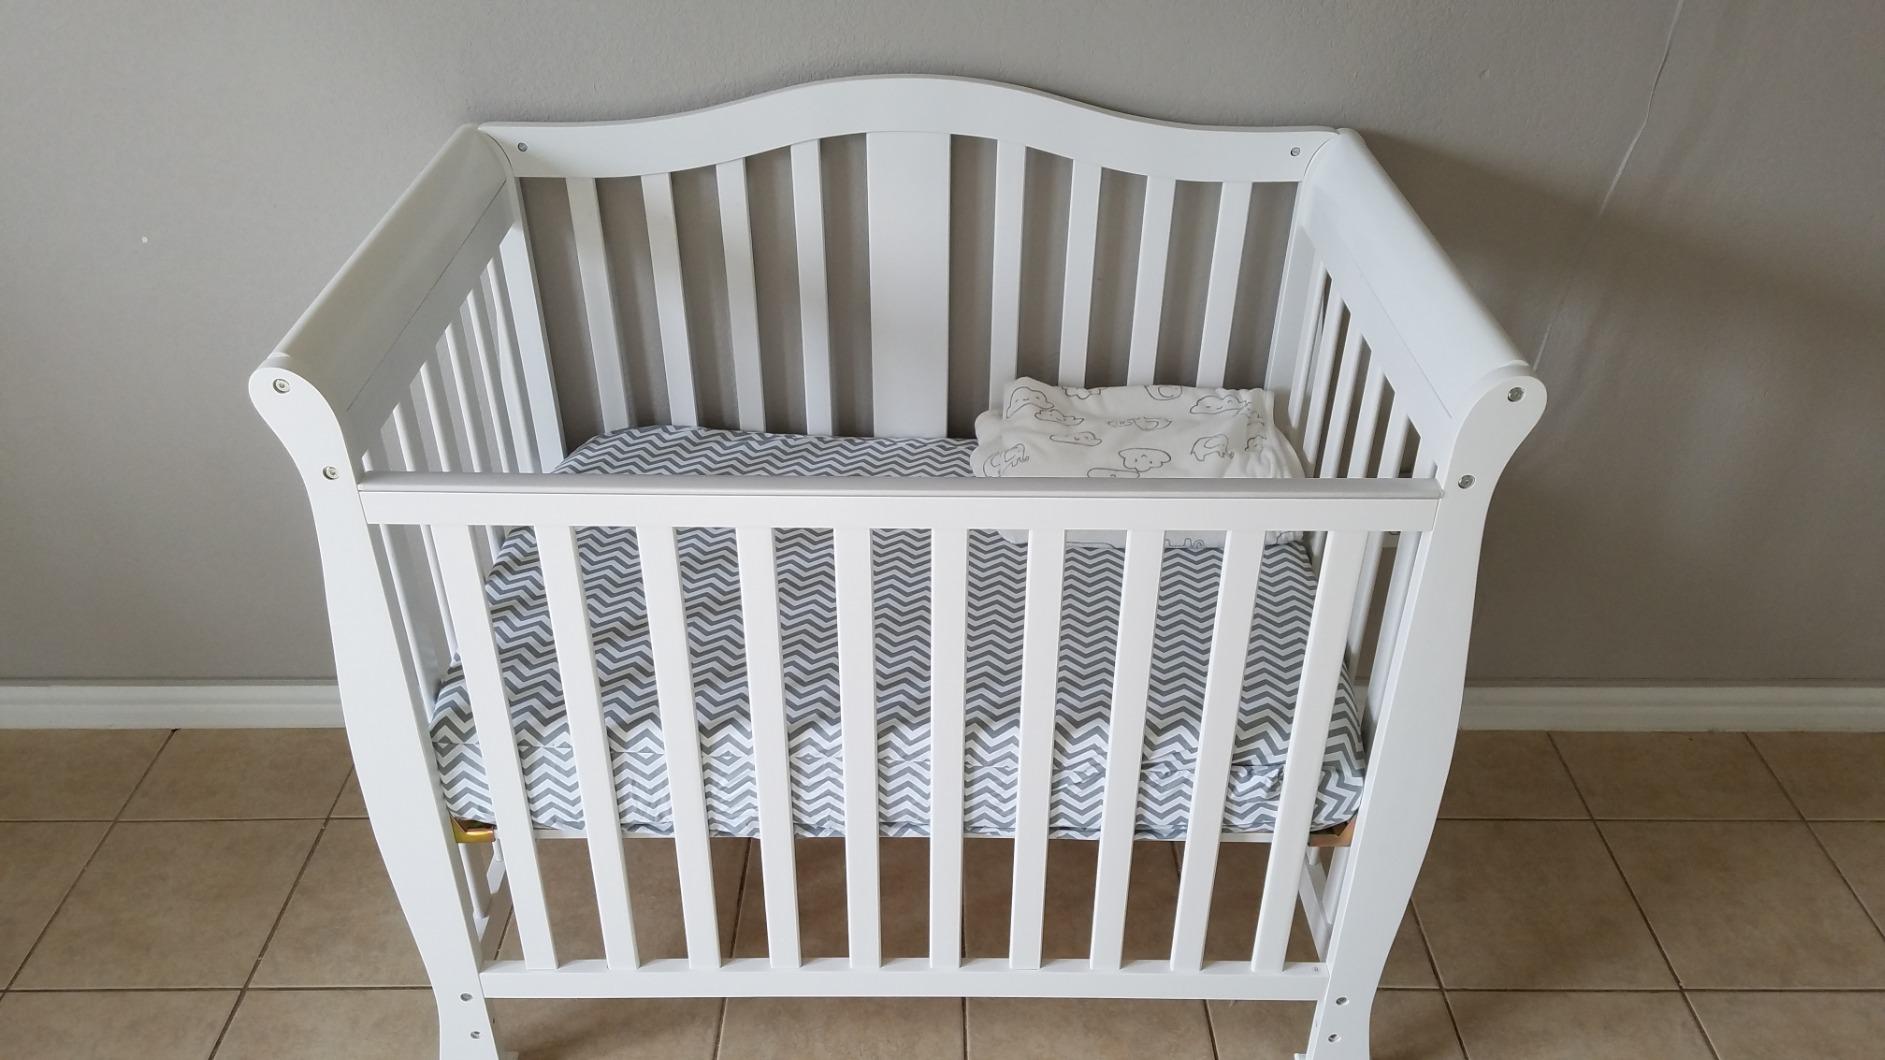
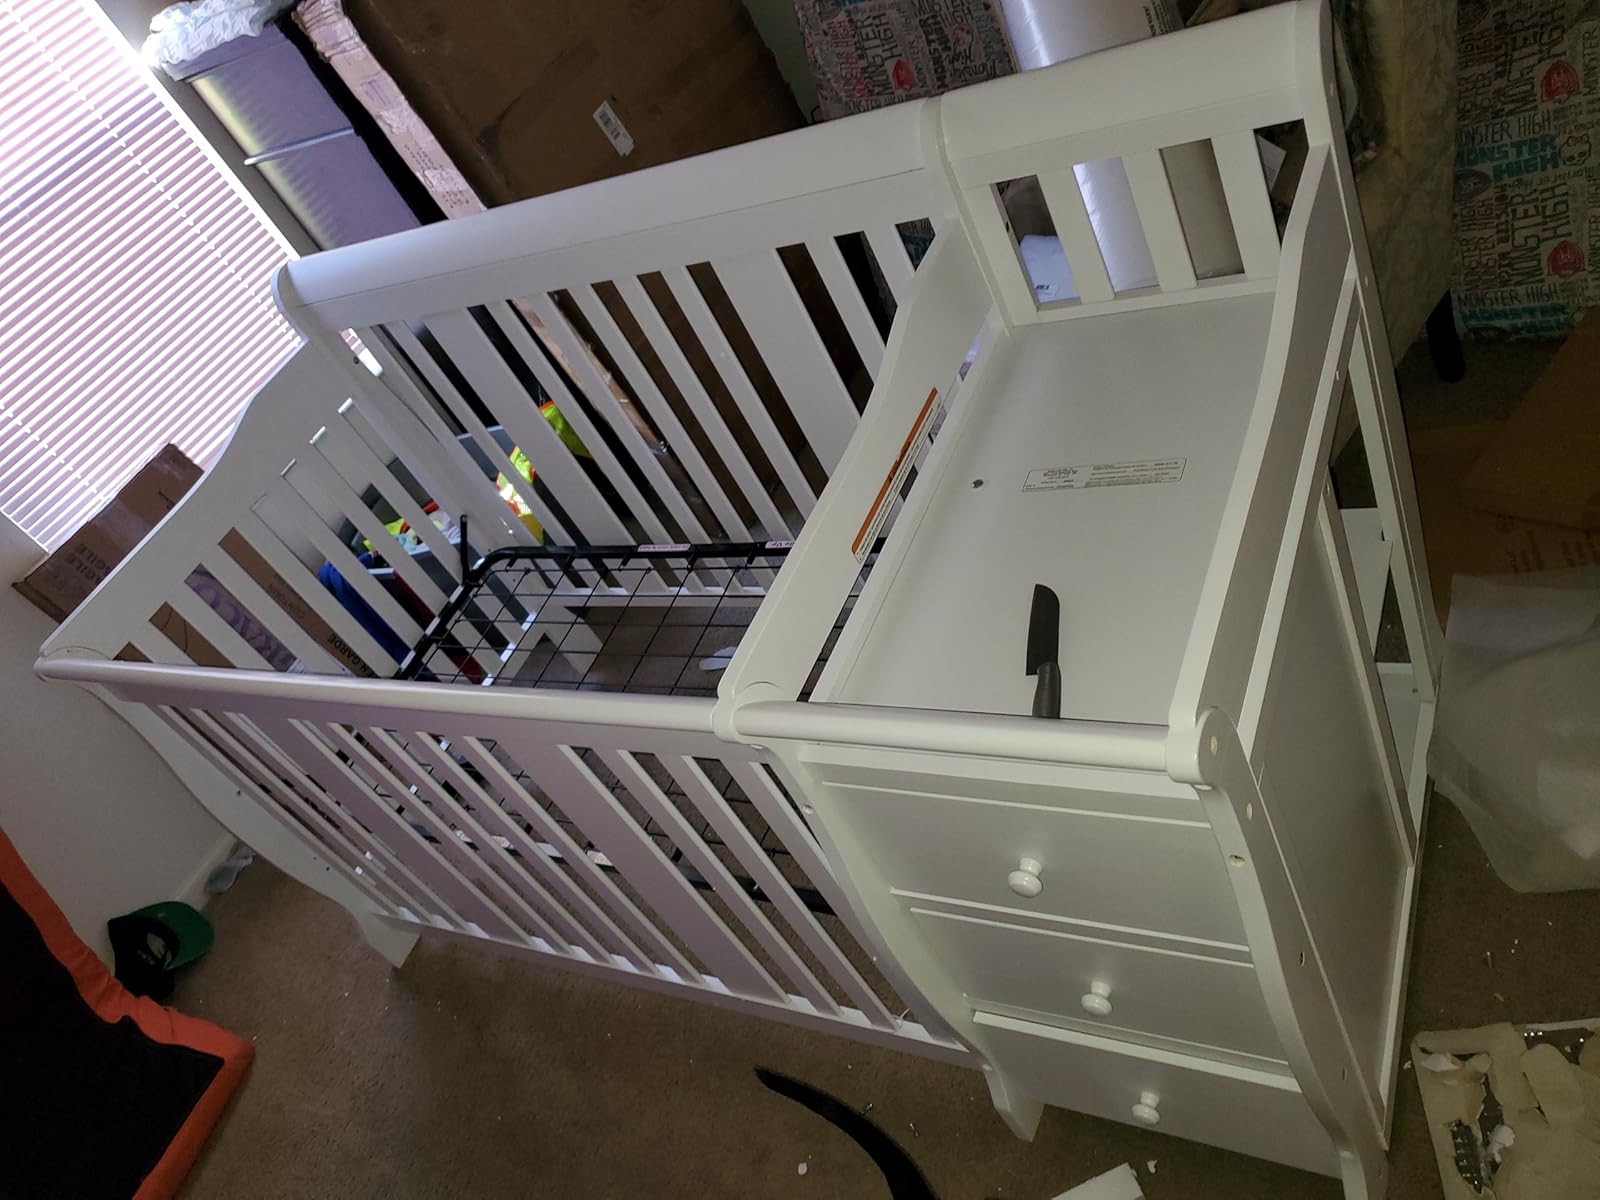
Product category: products_crib
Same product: no